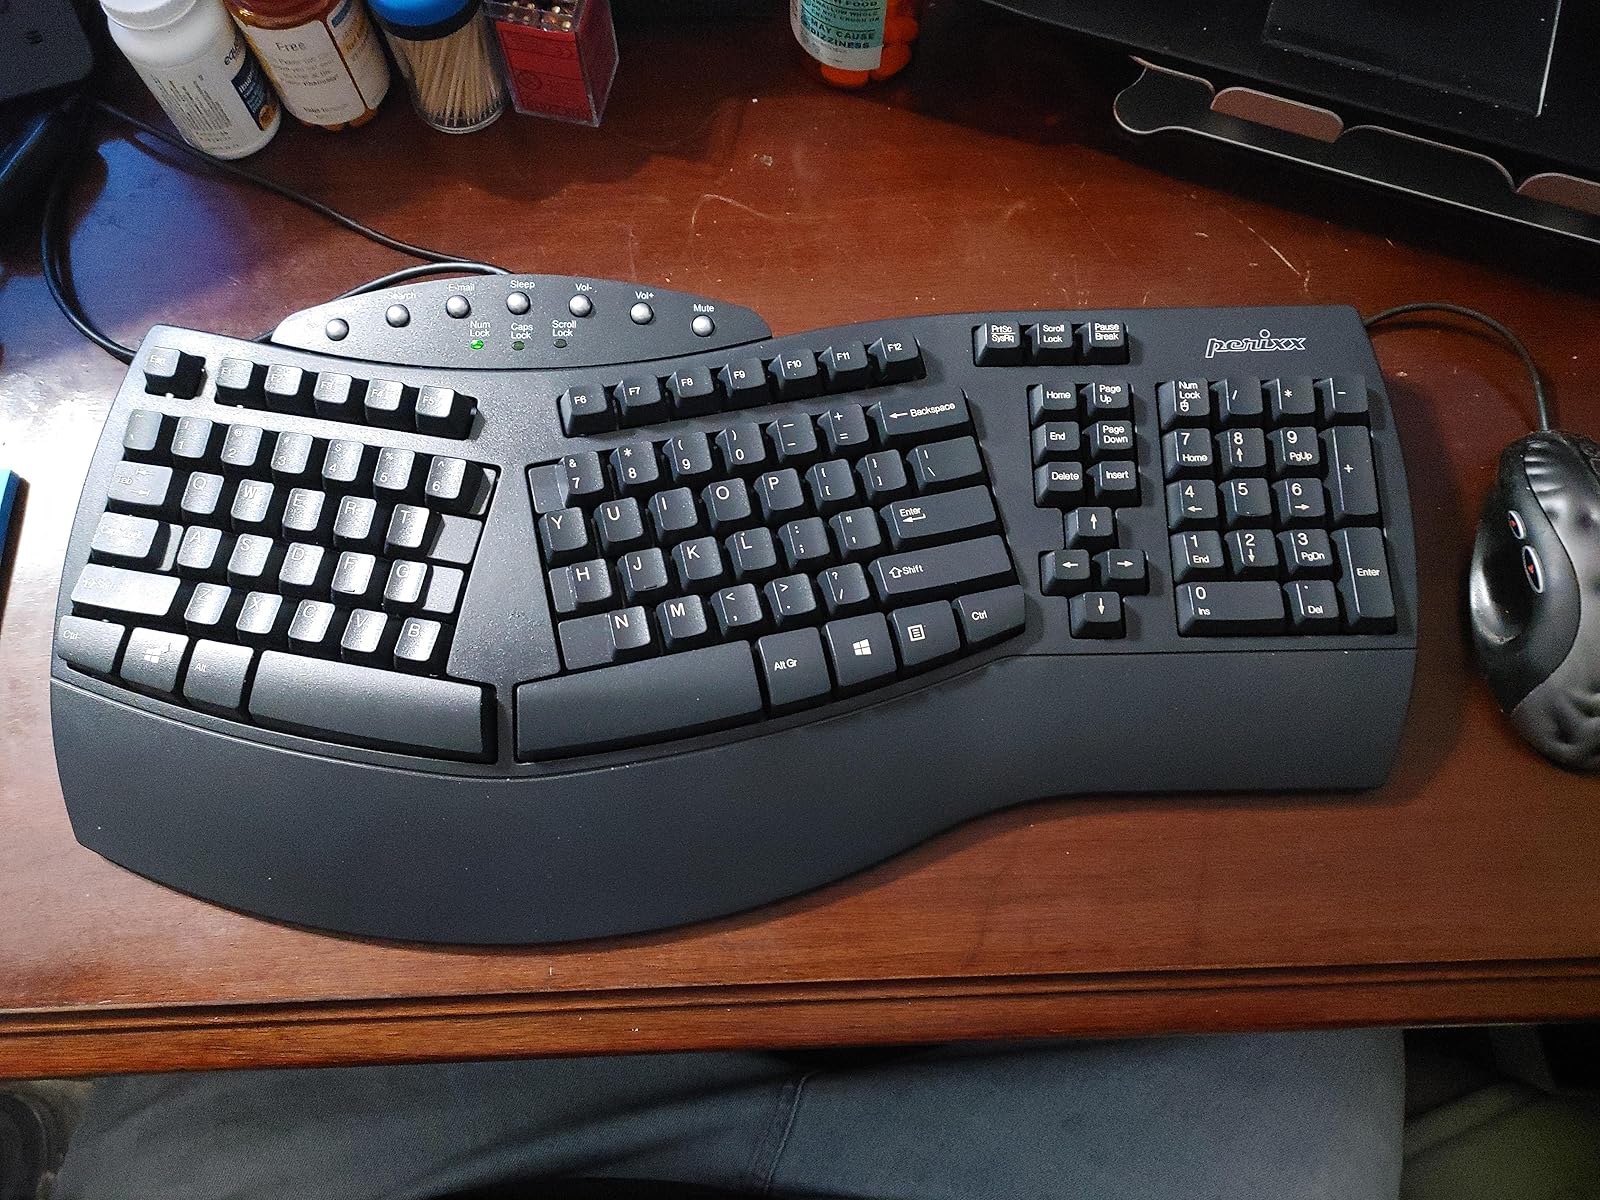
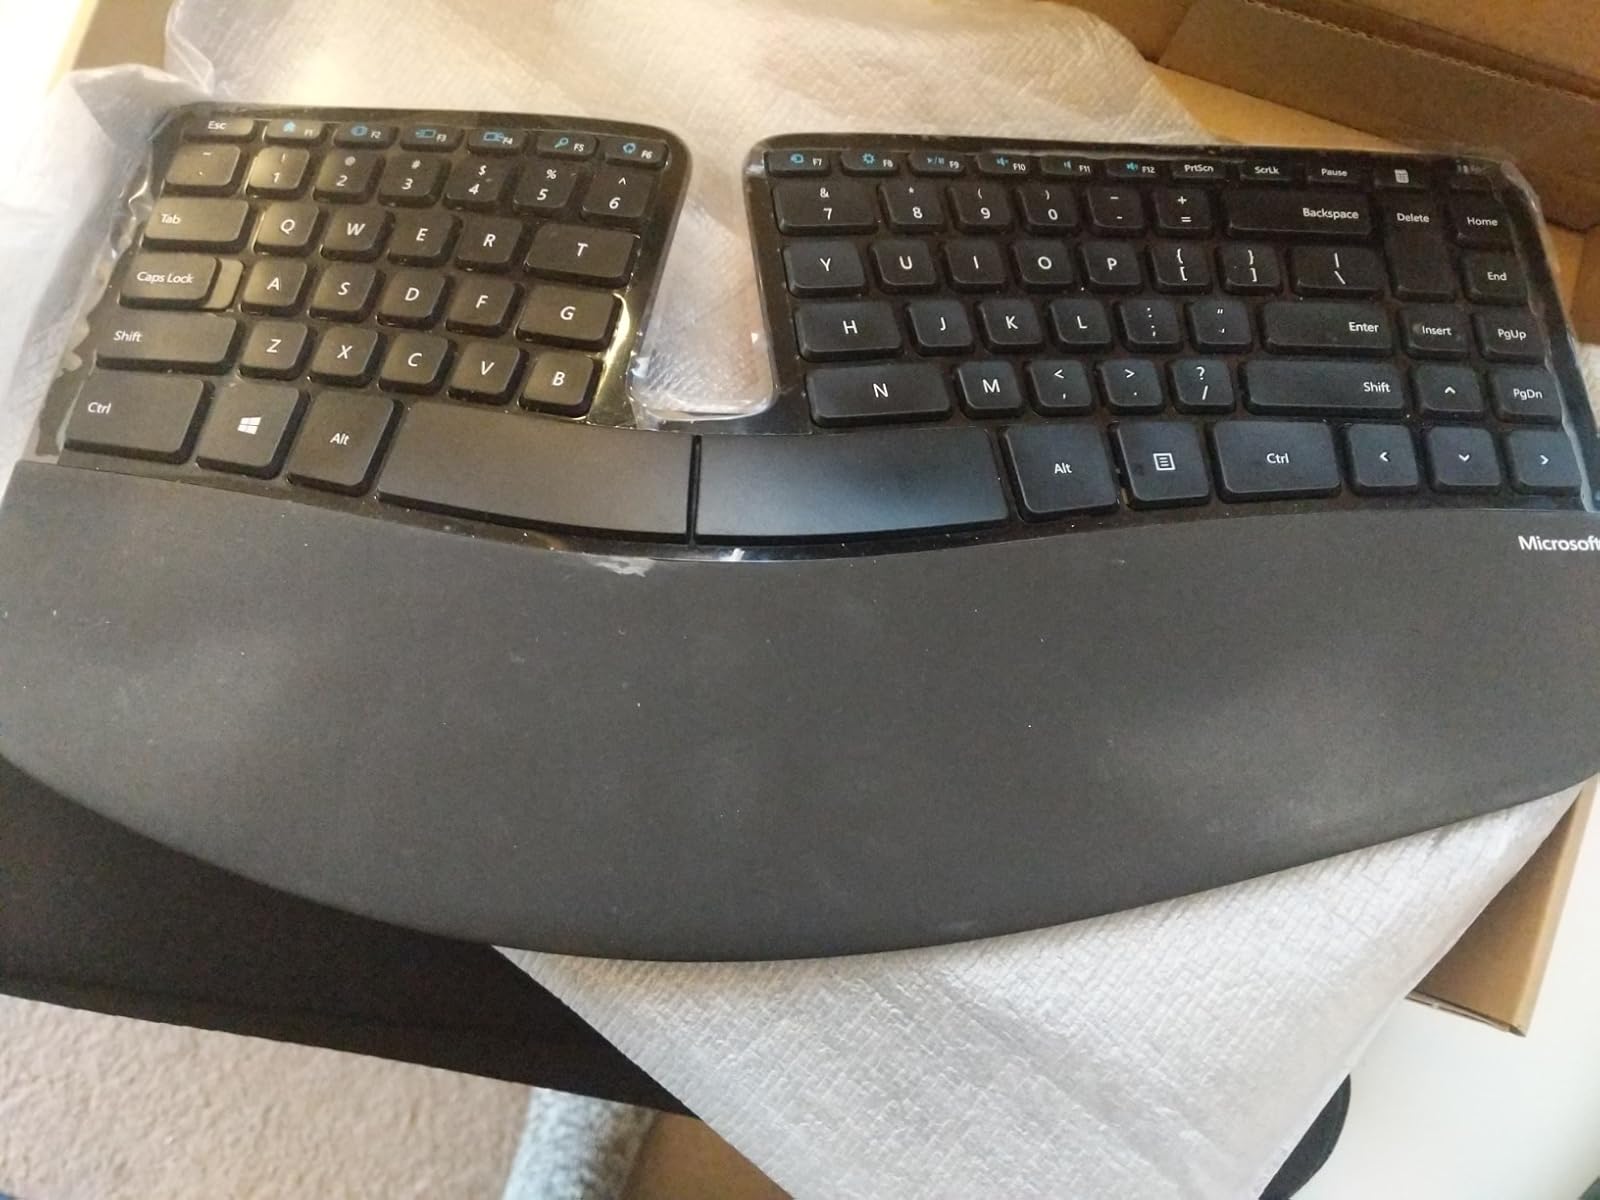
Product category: keyboard
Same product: no